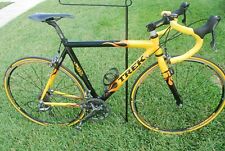
Vehicle type: Bikes